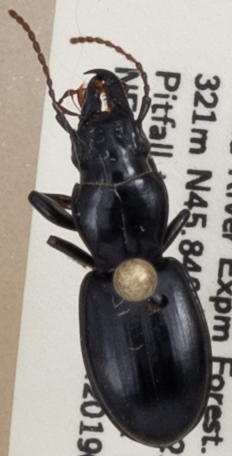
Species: Promecognathus crassus
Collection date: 2019-05-21
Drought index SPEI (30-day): -1.578
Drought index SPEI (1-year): -2.09
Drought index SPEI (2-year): -2.09